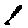
Label: 1